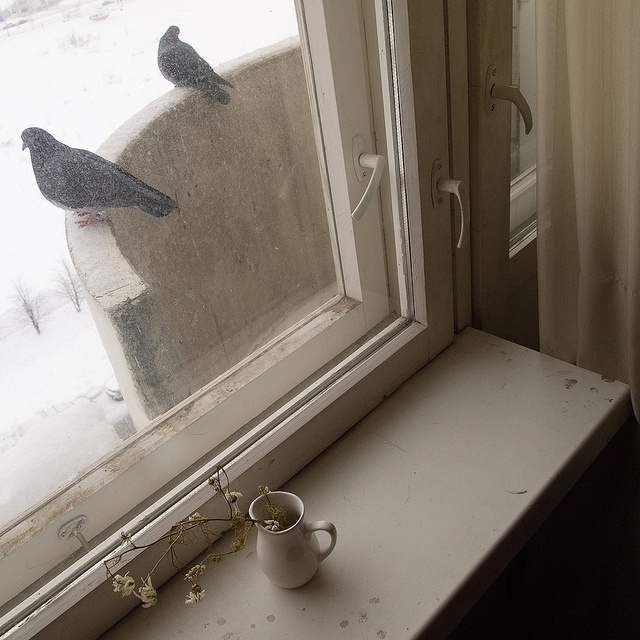
A pair of birds sitting outside of a window on a ledge.
A cup woth a dead flower in it near a window
Birds sitting on a ledge outside of a window.
Two pigeons on a railing outside a window.
A dead flower in a vase with two pigeons outside of the window ledge.